Pile barrage

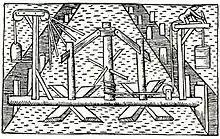
The Stockholm pile driver operating on ice, from Olaus Magnus' "A Description of the Northern Peoples" (1555).

A famous Nordic pile barrage was the Medieval "city pile wall" of Stockholm ("pile ring"), during the Middle Ages, simply called "the boom" (compare ). Like the city gate, the boom could be opened and locked. The opening parts were of a floating raft construction made of linked logs. The barrier had several entrance openings that were closed with bars at night and in case of danger. The structure functioned both as a customs fence and a boundary for the inner port area.